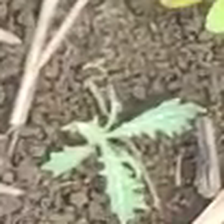
Weed species: Bilayat_(Mexicana_Argemone)